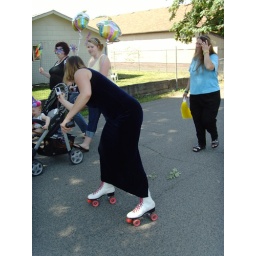
We had someone in a blue velvet dress in the parade.